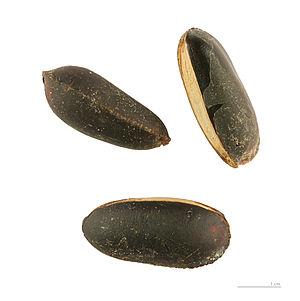
Pouteria est un genre d'arbre de la famille des Sapotaceae. Il est largement répandu dans les zones tropicales, principalement pour ses fruits souvent comestibles, parfois appelés fruits-œufs, comme ceux de P. campechiana et ceux de P. lucuma, ou sapotes.